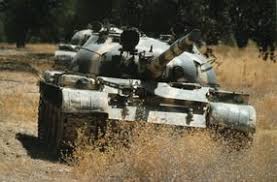
Label: Tank